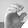
ASL letter: C